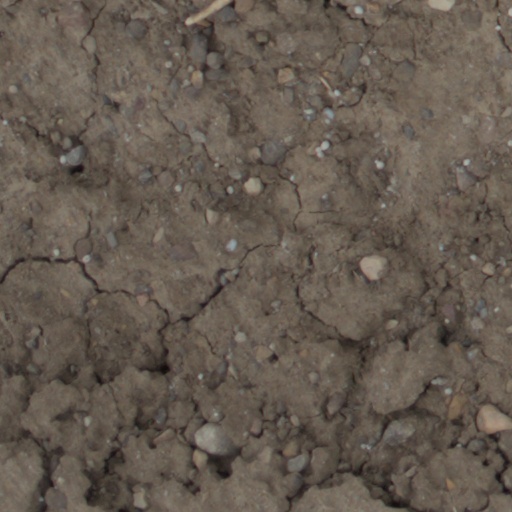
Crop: wheat